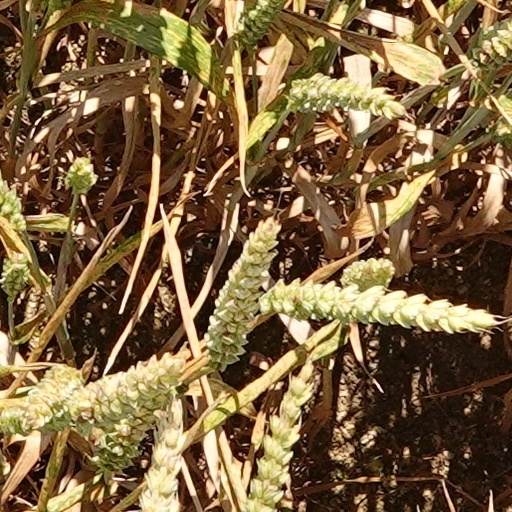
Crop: wheat